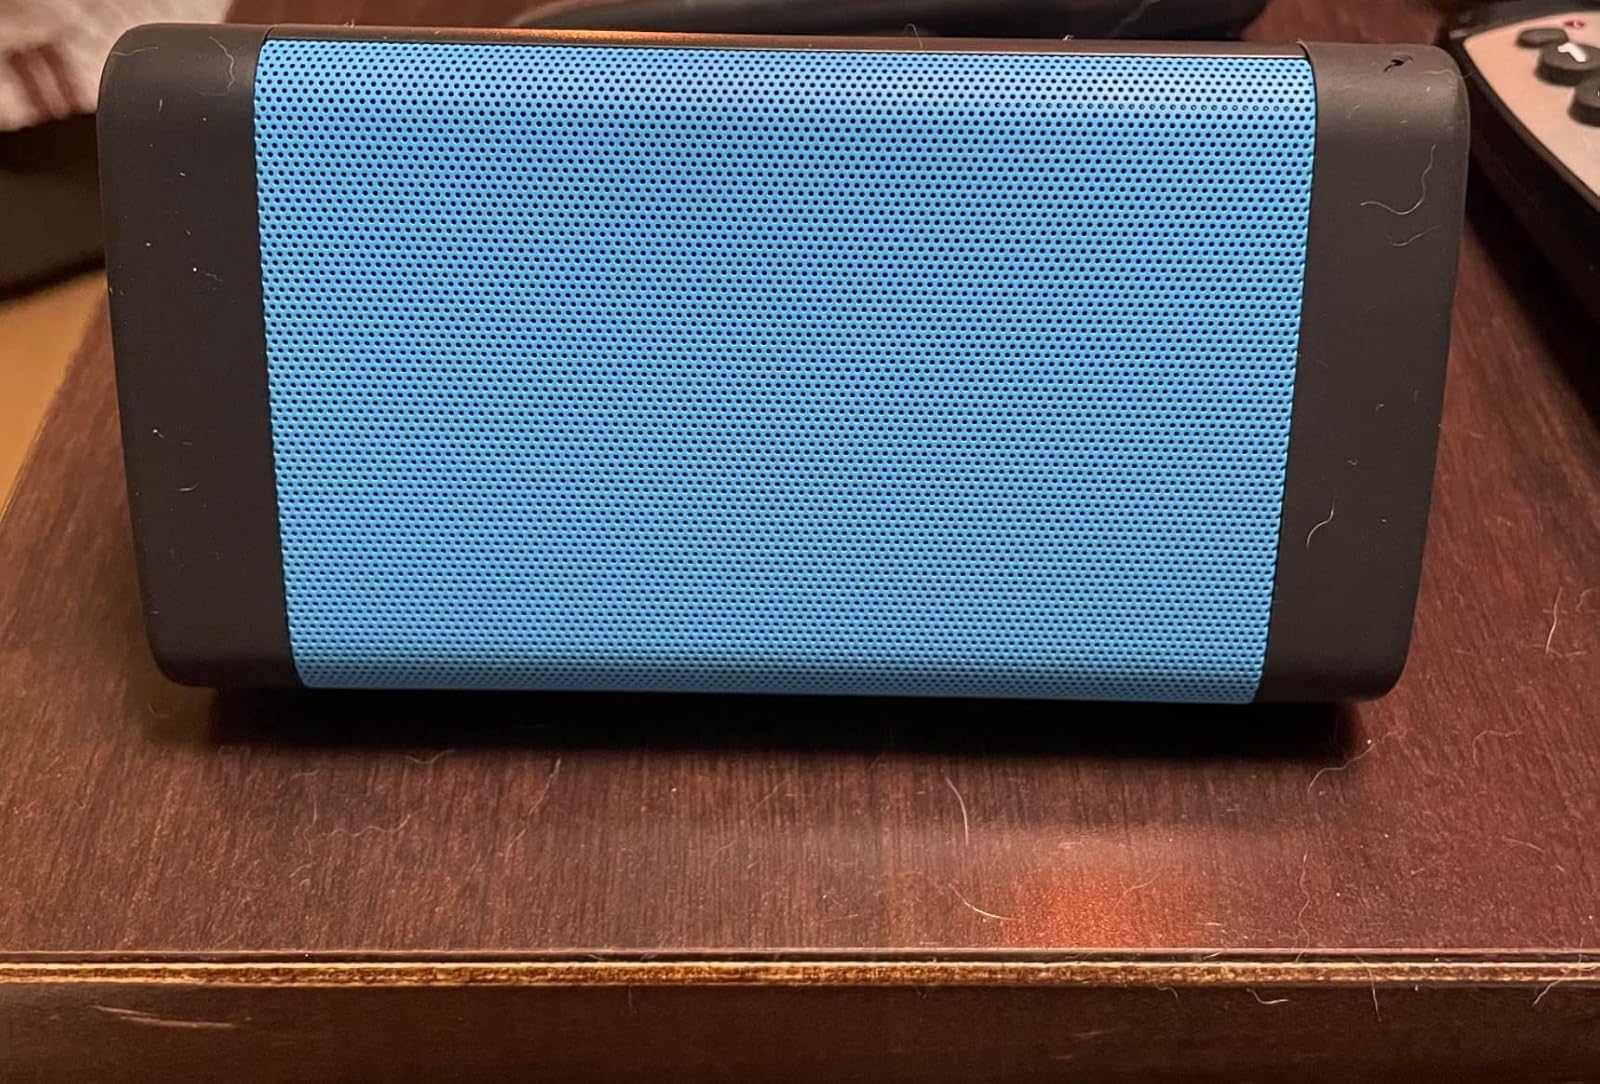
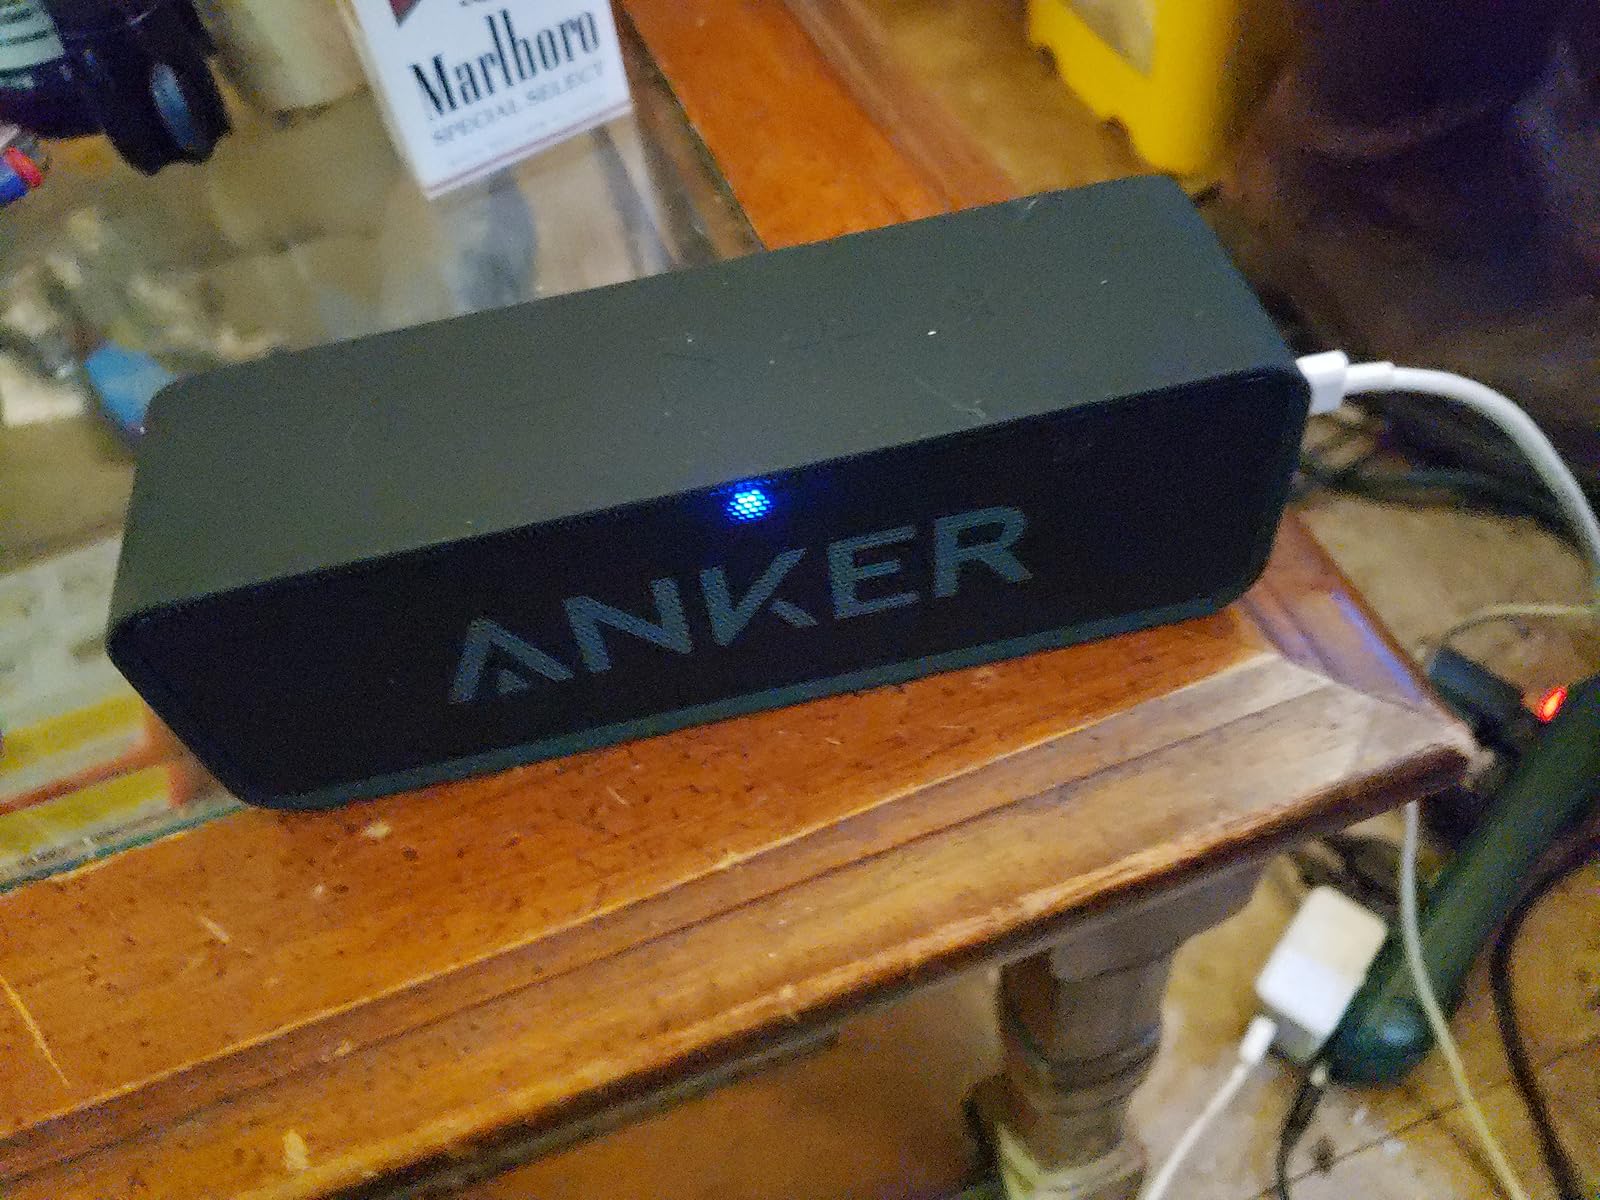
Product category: speaker
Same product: no